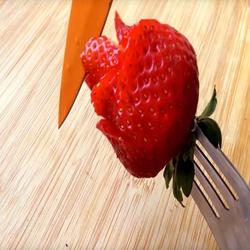
Label: Strawberry